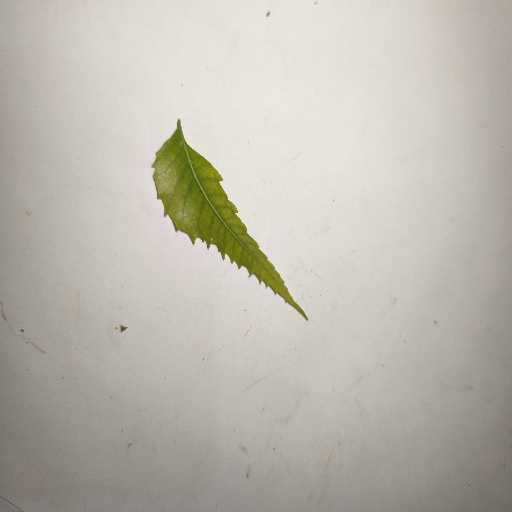
Species: Neem
Leaf condition: Yellow Leaf